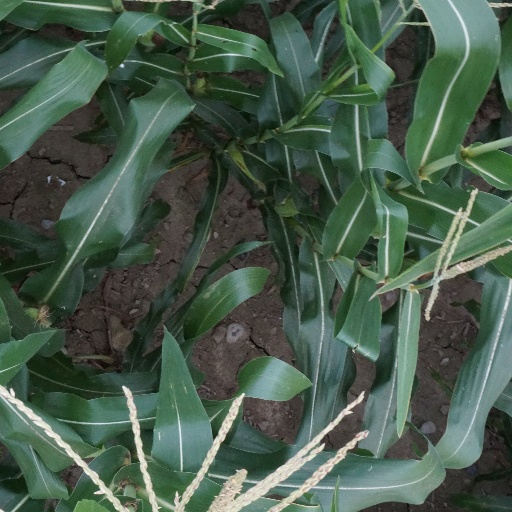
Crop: maize; corn